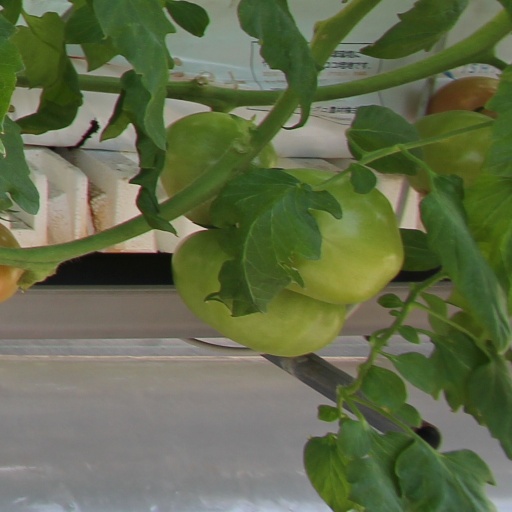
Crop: tomato